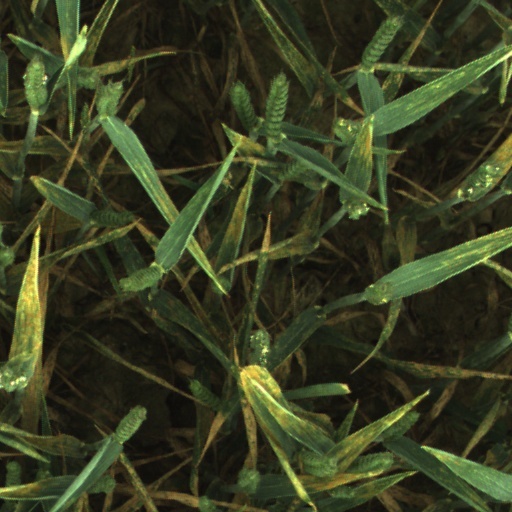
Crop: wheat